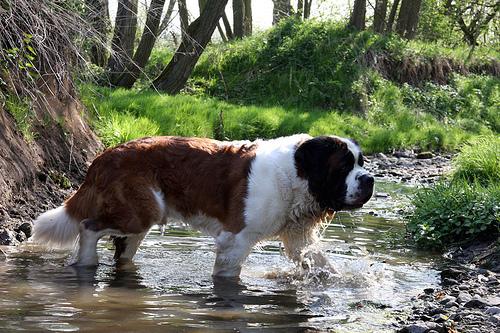
Breed: saint bernard